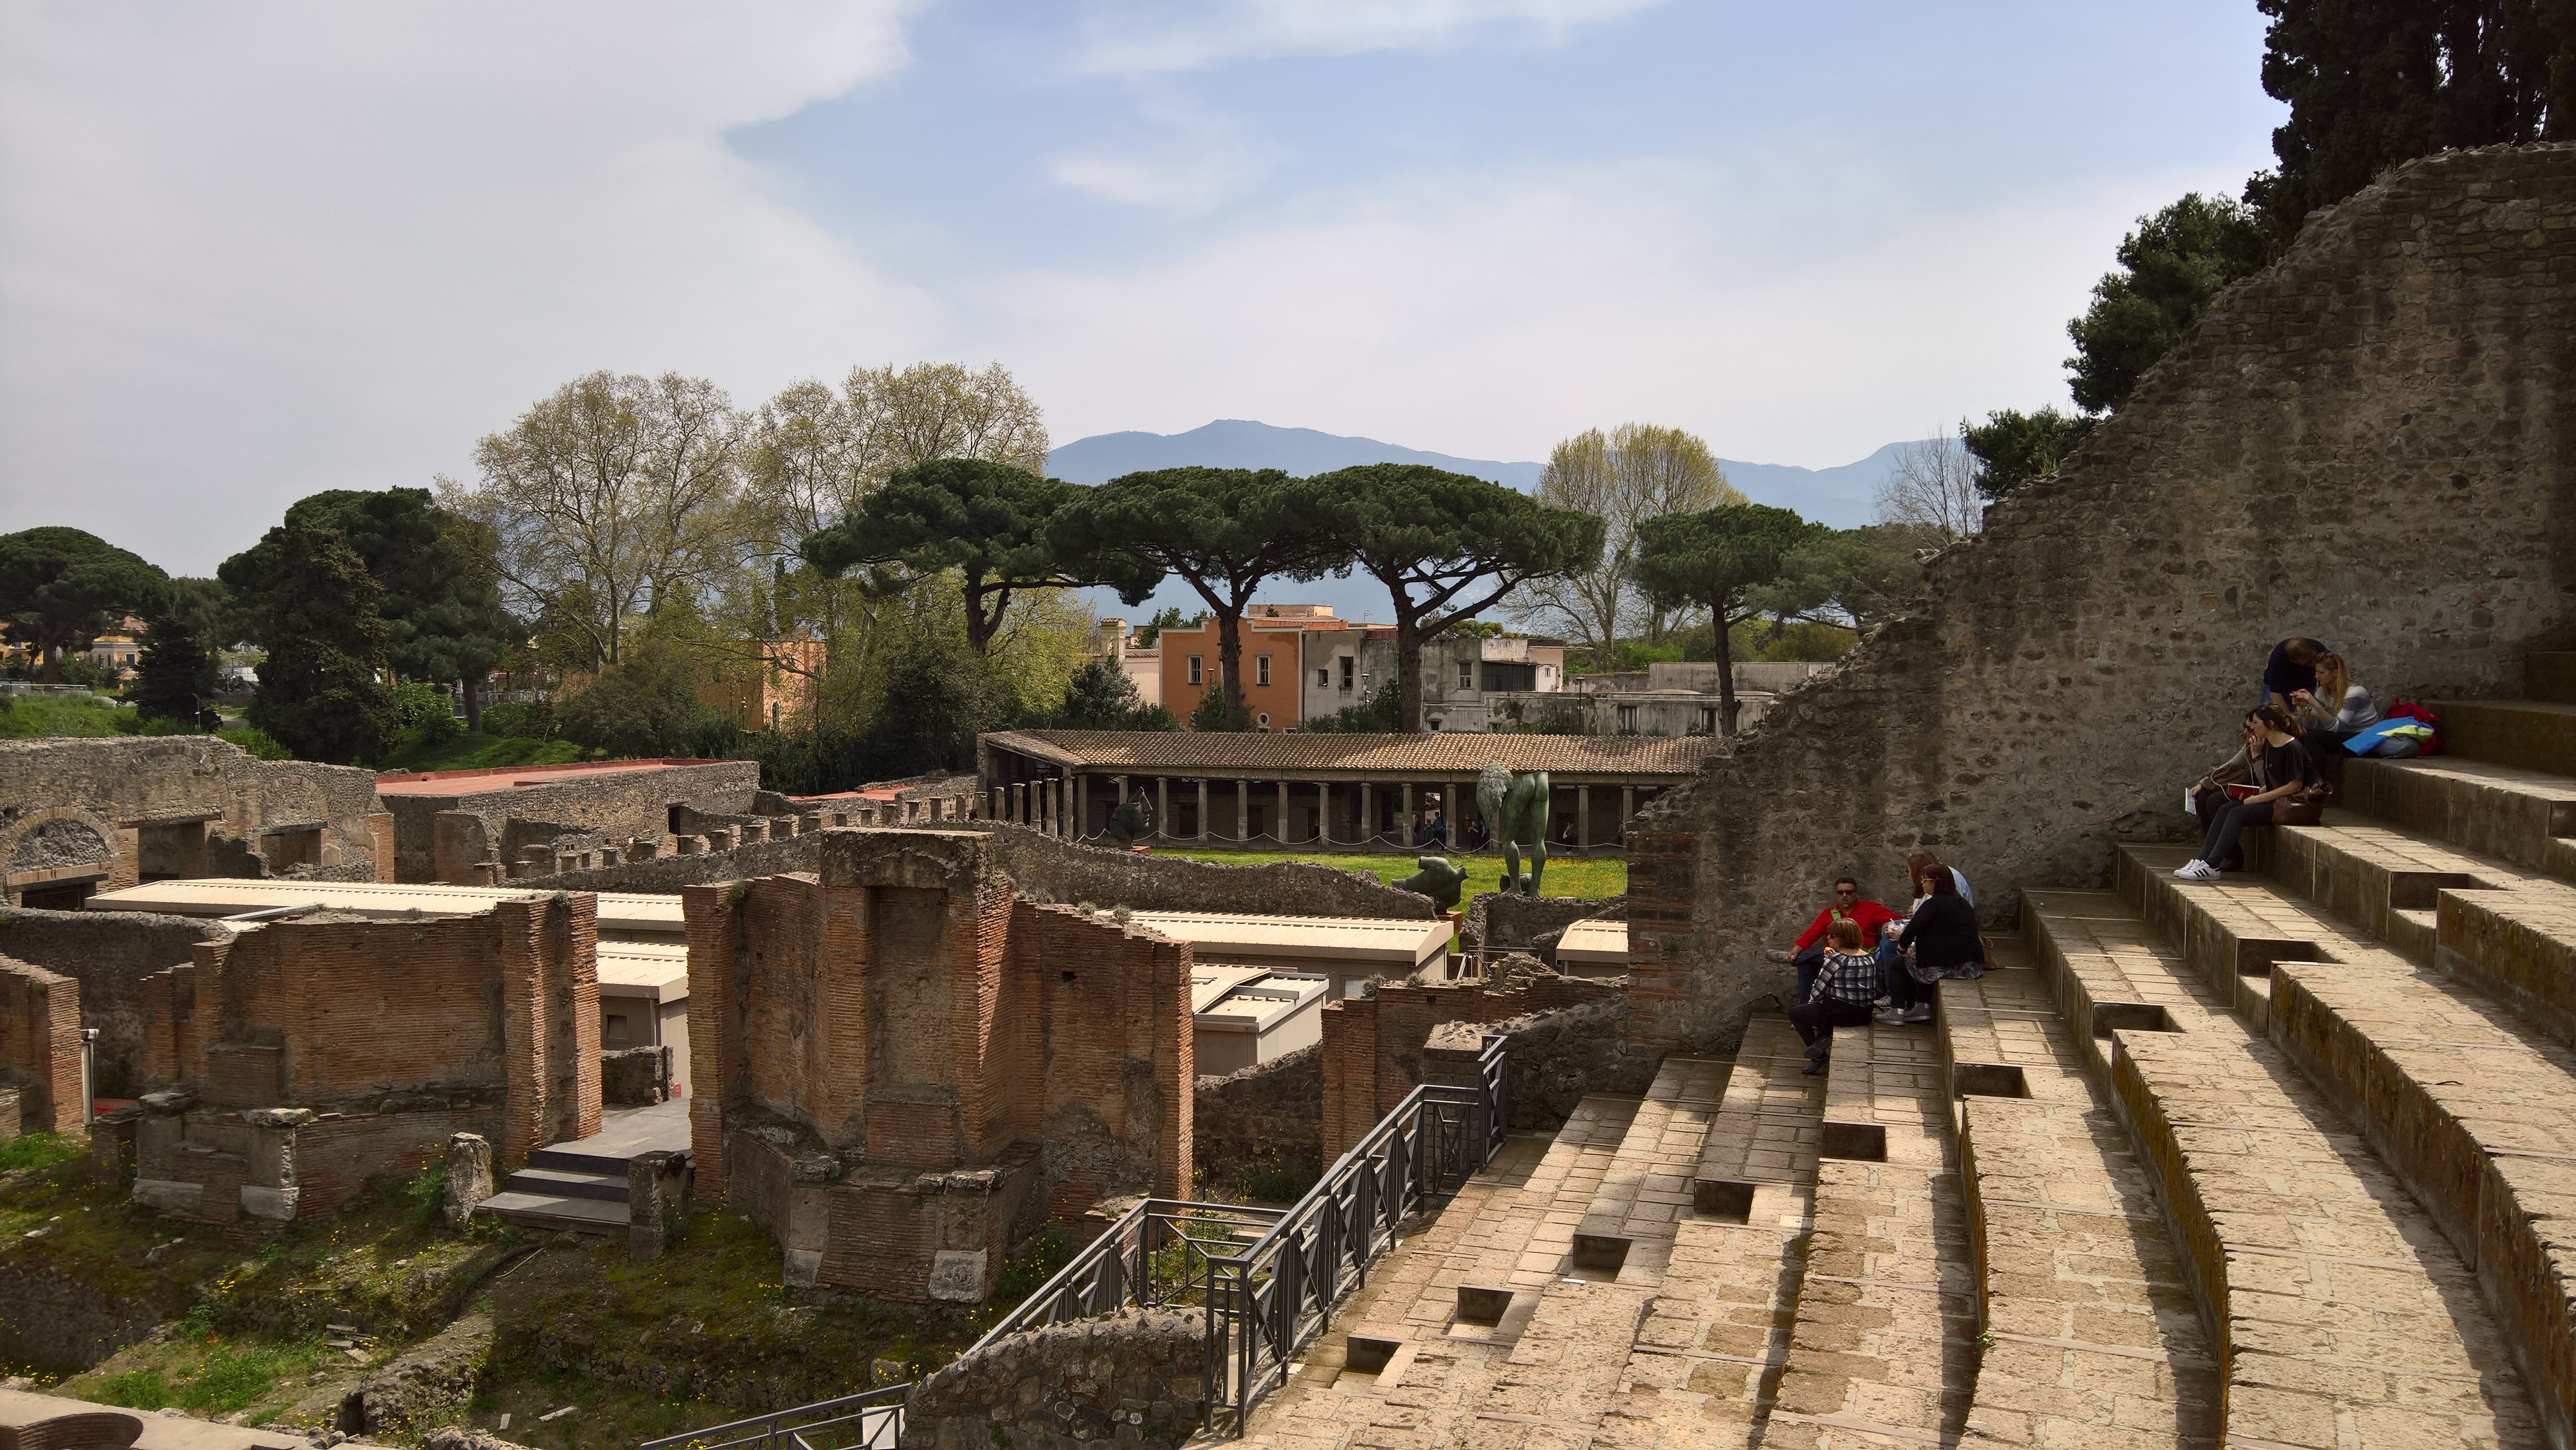
travel, transport, fortification, waterway, amphitheatre, ruins, ancient rome, ancient history